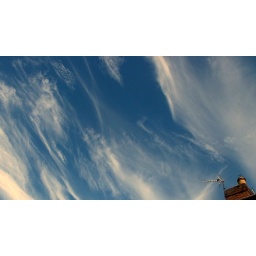
the sky over my house june 3.2010